Symphony No. 19 (Haydn)

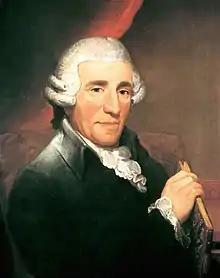
Joseph Haydn

The Symphony No. 19 in D major, Hoboken I/19, is a symphony by Joseph Haydn. The symphony was composed between 1757 and 1761.